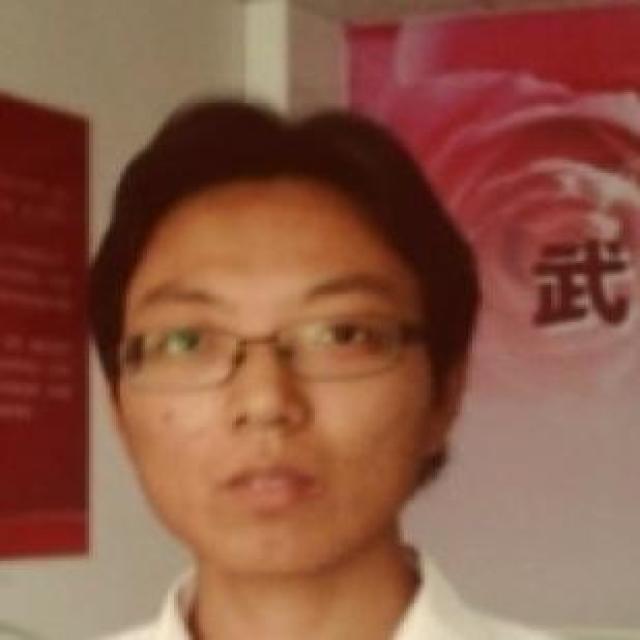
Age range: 21-44